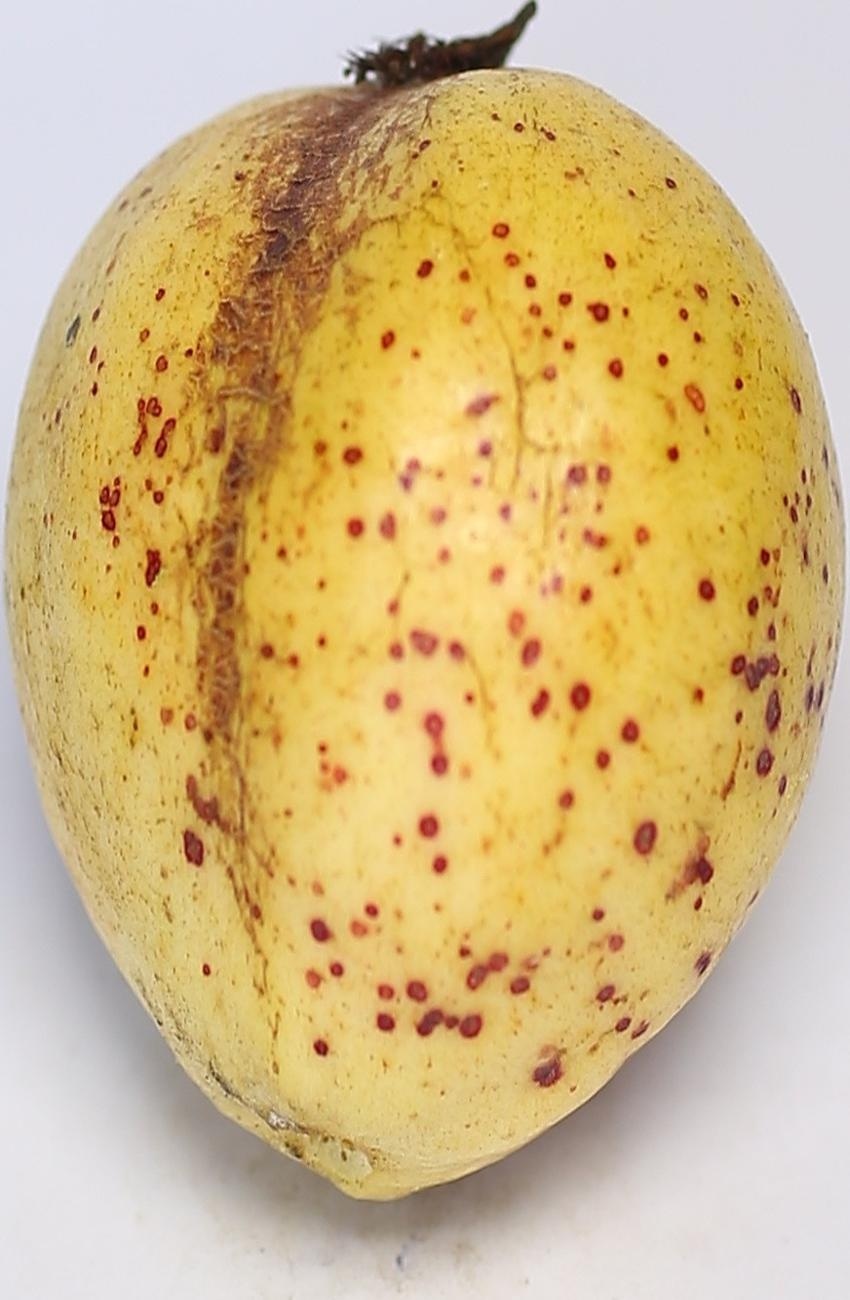
Maturity: ripe
Variety: riyali